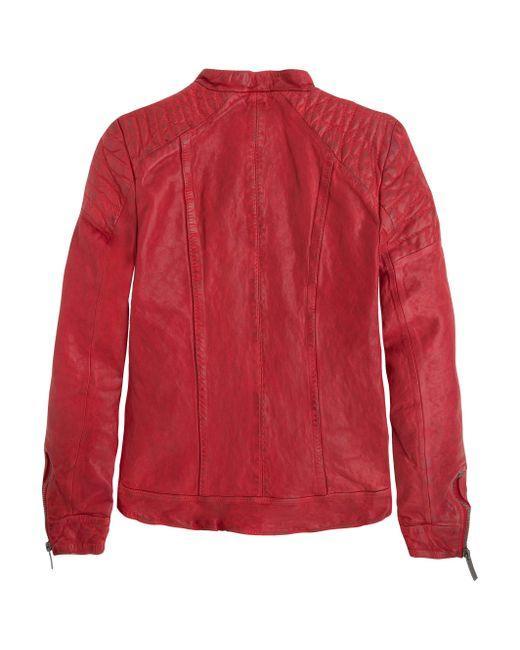
Roter Mantel mit vollem Ärmel in reiner Farbe